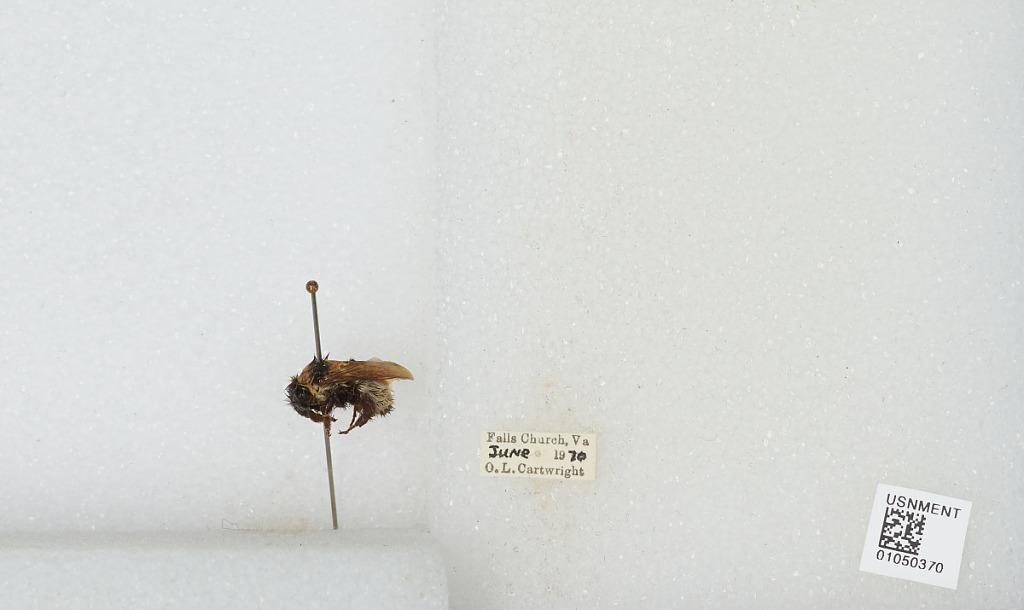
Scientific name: Bombus sp.
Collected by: O. Cartwright
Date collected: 1970-6-
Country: United States
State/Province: Virginia
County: Falls Church
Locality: Falls Church
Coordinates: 38.8858, -77.1722